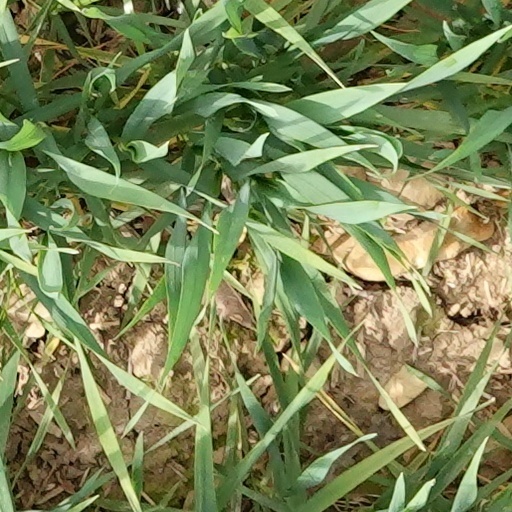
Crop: wheat